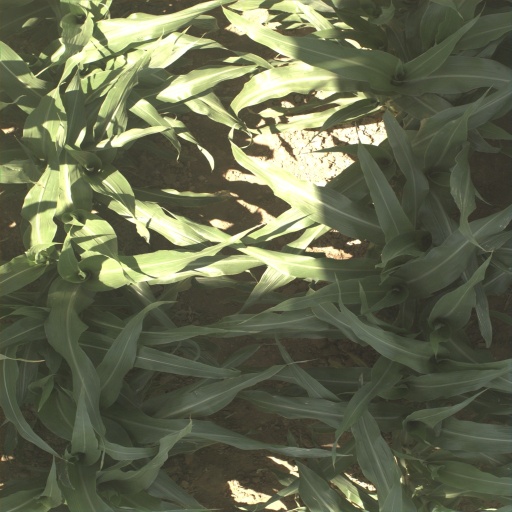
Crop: sorghum